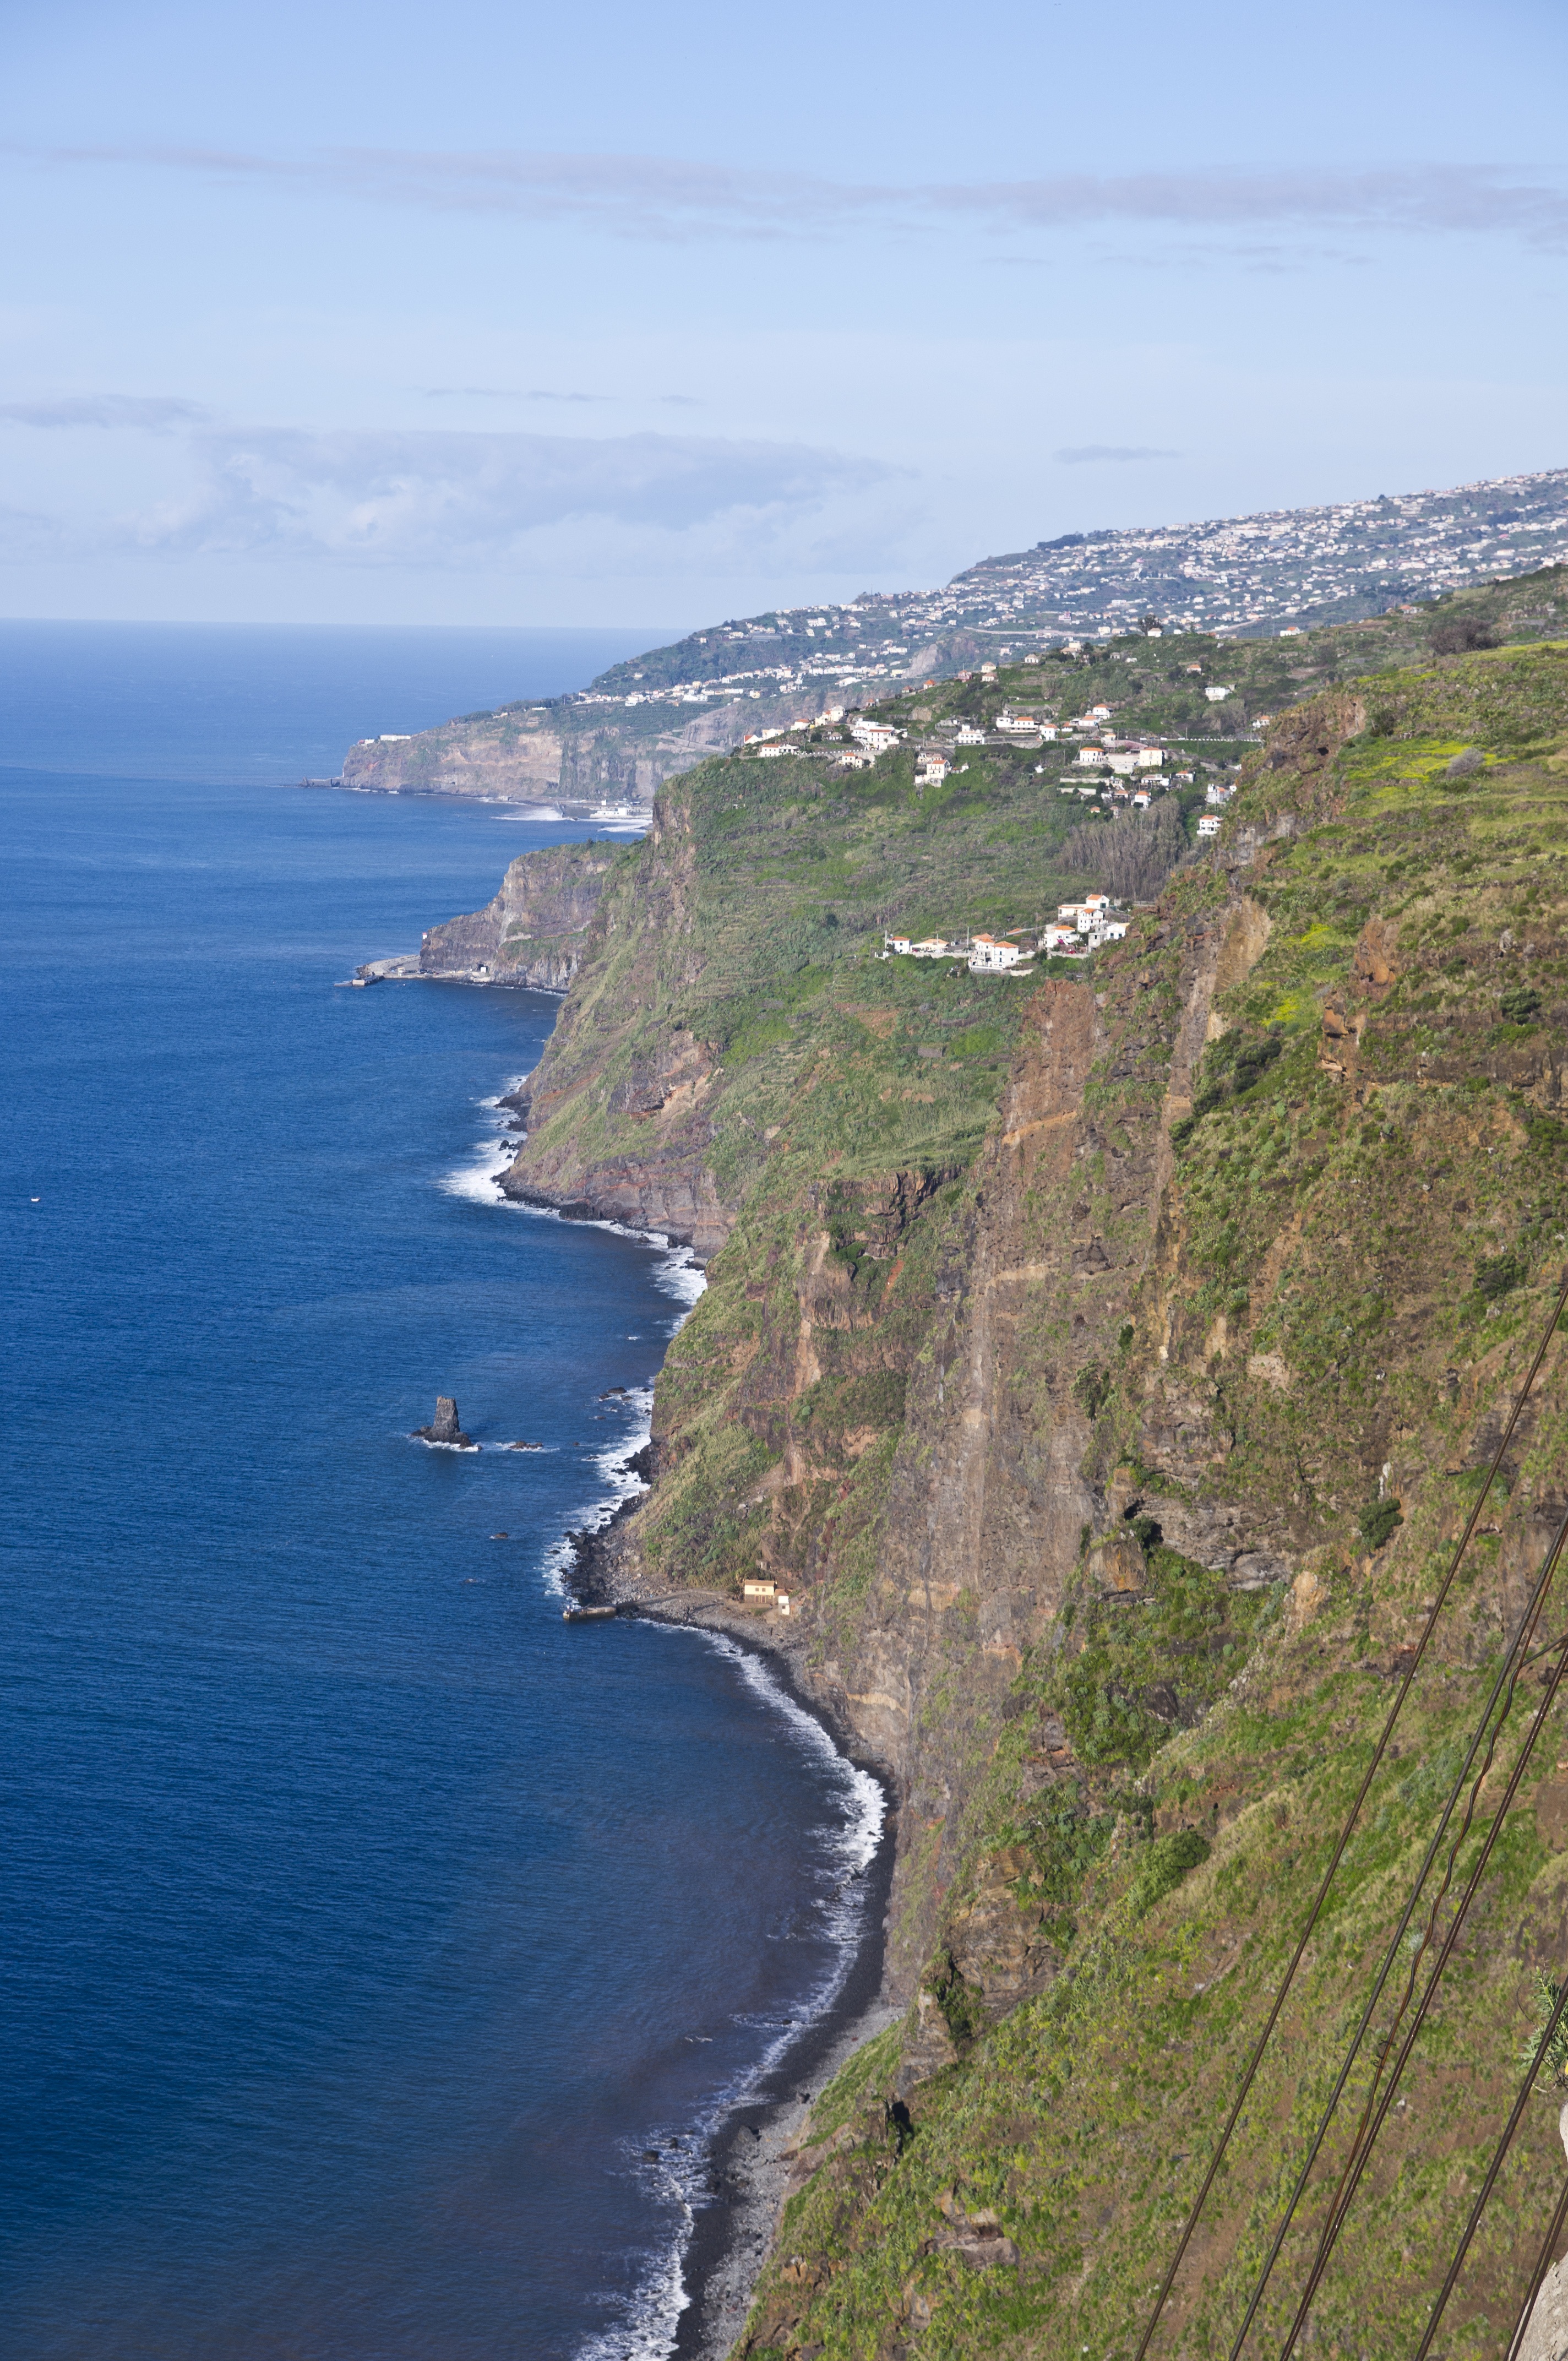
sea, coast, ocean, cliff, cove, bay, reservoir, terrain, waterway, body of water, cape, madeira, landform, aerial photography, geographical feature